Zemun Cemetery

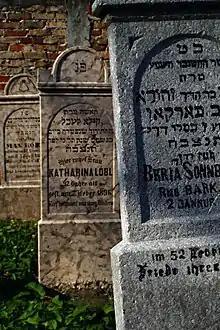
Headstones in the Jewish Cemetery

The Jewish cemetery, one of the oldest in Serbia, has been the burial place since the arrival of Jews in the Austrian Zemun (1739) till the present time. The stone memorials have characteristic shapes, from votive plates to modern and representative, such as the tombstone to businessman Gabriel Polgar (1915). They bear family names such as: Brandajs, Levi, Herzl, Salamon, Koen, Goldštajn, Hiršl, Hajm, Šer, Veksler, etc. Оtо Bihali-Merin, a writer and a publicist was buried there in 1993, his brother Pavle in 1941, an industrialist Маavro Binder in 1927, Моses Albahari in 1897 and a medical doctor Isac Isarah in 1912. A slab with the inscription: To the Victims of Fascism 1941–1945, stands in a prominent place. It commemorates the 540 members of the Јеwish community in Zemun who lost their lives in the concentration camps at Јаsenovac and Stara Gradiška. A large number of tombstones of different stylistic and iconographic features have crucial significance of the chronological study of the cultural development of this part of the town, in the period of two centuries. It is beyond dispute that the graves of eminent personalities and the tombstones should be protected, particularly the graves of the families with no descendants. The Cultural Heritage Protection Institute of the City of Belgrade had compiled a Catalogue of important graves and grave memorials and submitted it to the City, the Borough and the Cemetery authorities. Some things have already been done in the meantime, such as the reconstruction of the devastated Spirta Chapel in 2007. Constant reconstruction and restoration of the tombs is necessary. The danger of the landslides and mines dug up underneath during the Austrian and Austro-Hungarian rule, and which are no longer used for their initial purpose, increase the terrain instability.